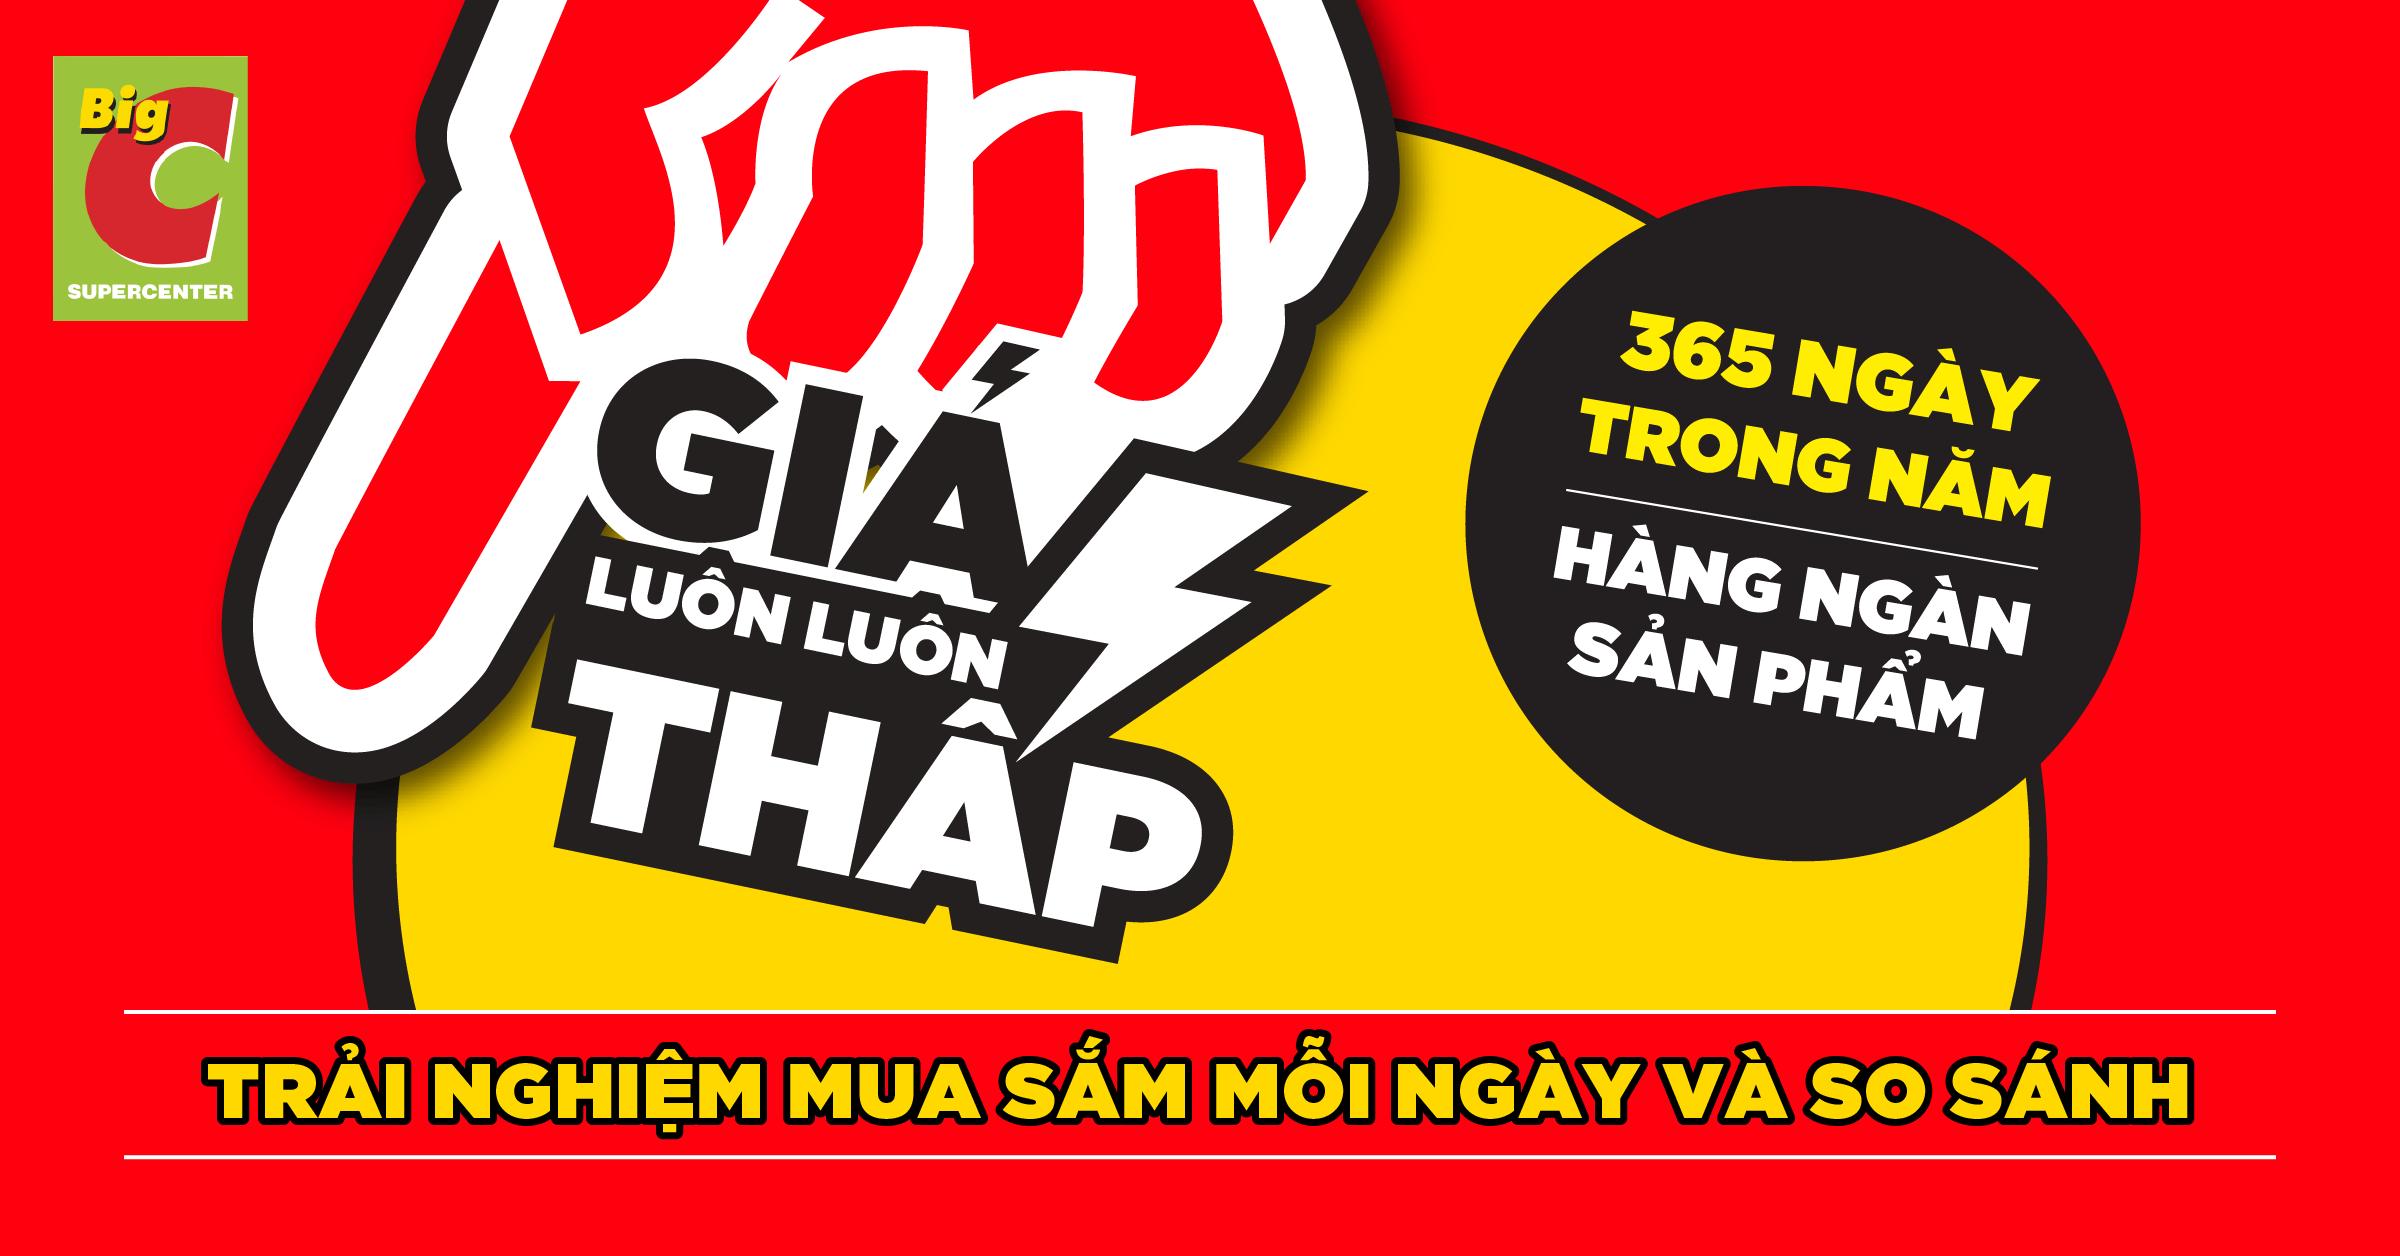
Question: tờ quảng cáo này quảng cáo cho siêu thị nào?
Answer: cho siêu thị big c